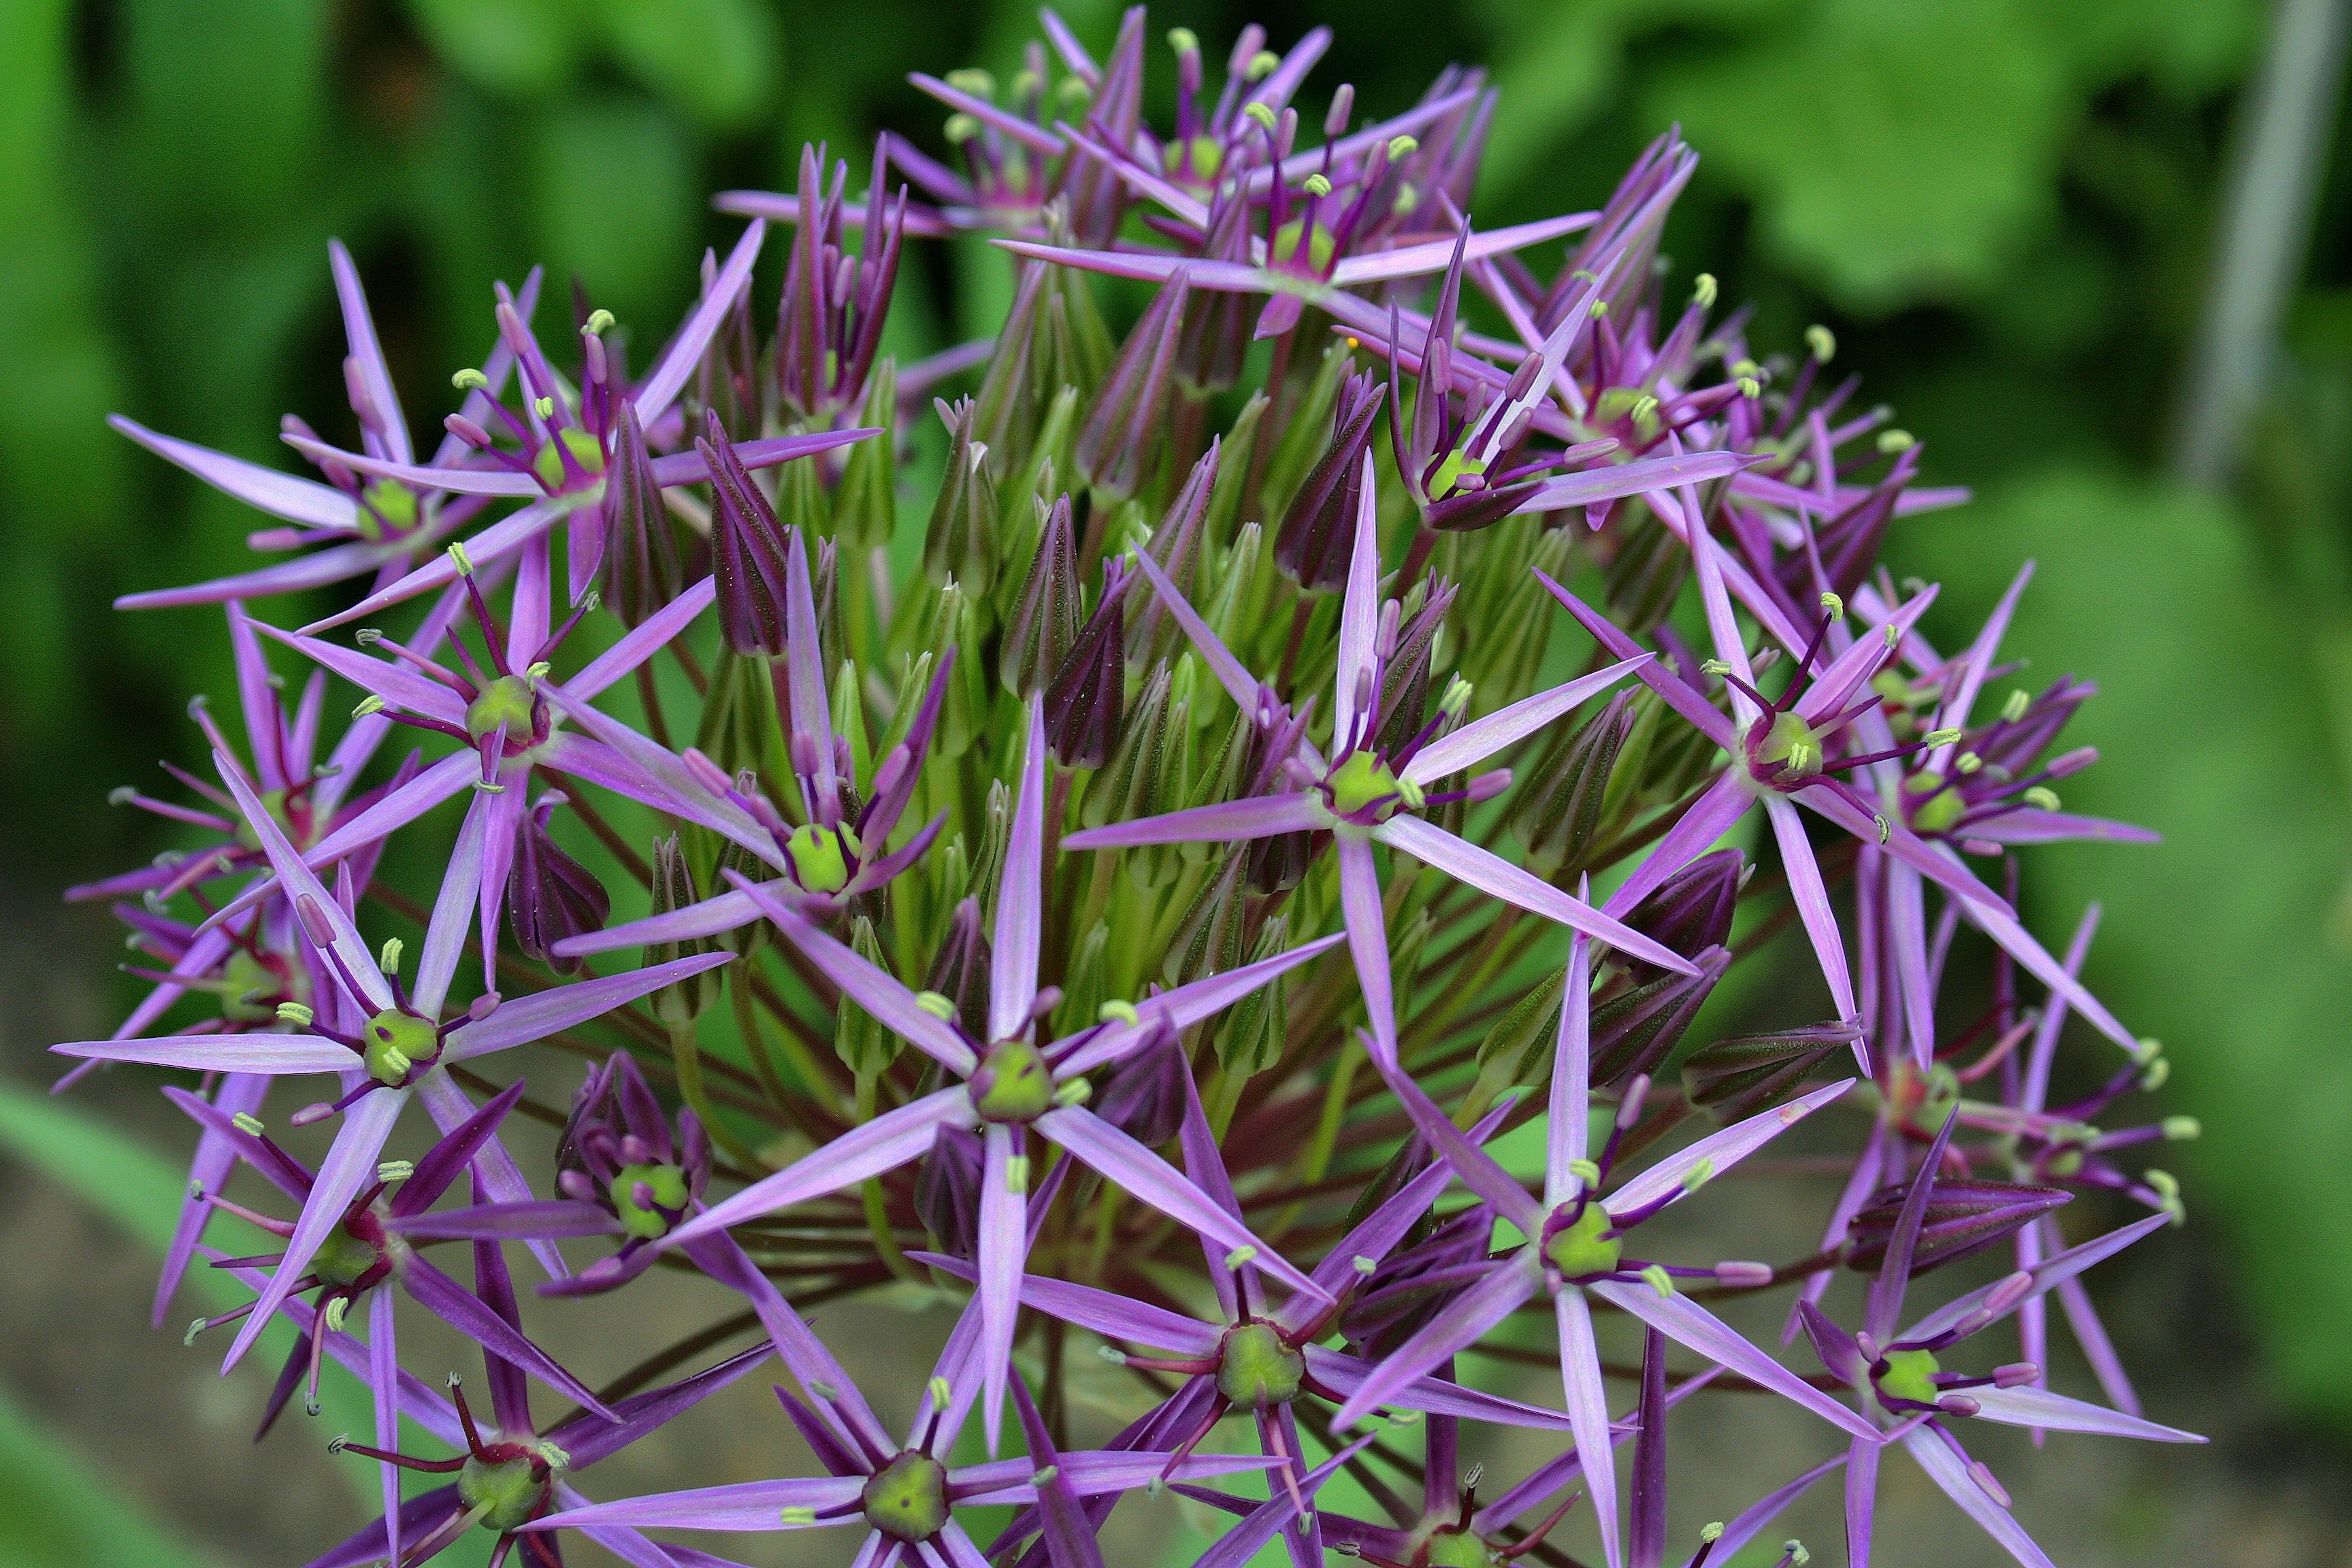
flower, plant, flowering plant, allium, Heracleum plant, amaryllis family, ironweed, wildflower, perennial plant, herbaceous plant